Sámi people

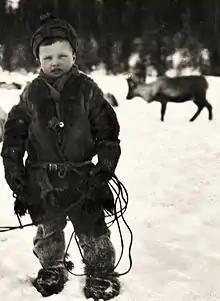
Sámi child, 1923

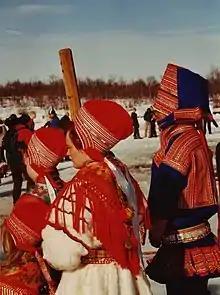
Sámi family at spring celebration

Reindeer husbandry has been and still is an important aspect of Sámi culture. Traditionally the Sámi lived and worked in reindeer herding groups called "siidat", which consist of several families and their herds. Members of the "siida" helped each other with the management and husbandry of the herds. During the years of forced assimilation, the areas in which reindeer herding was an important livelihood were among the few where the Sámi culture and language survived.